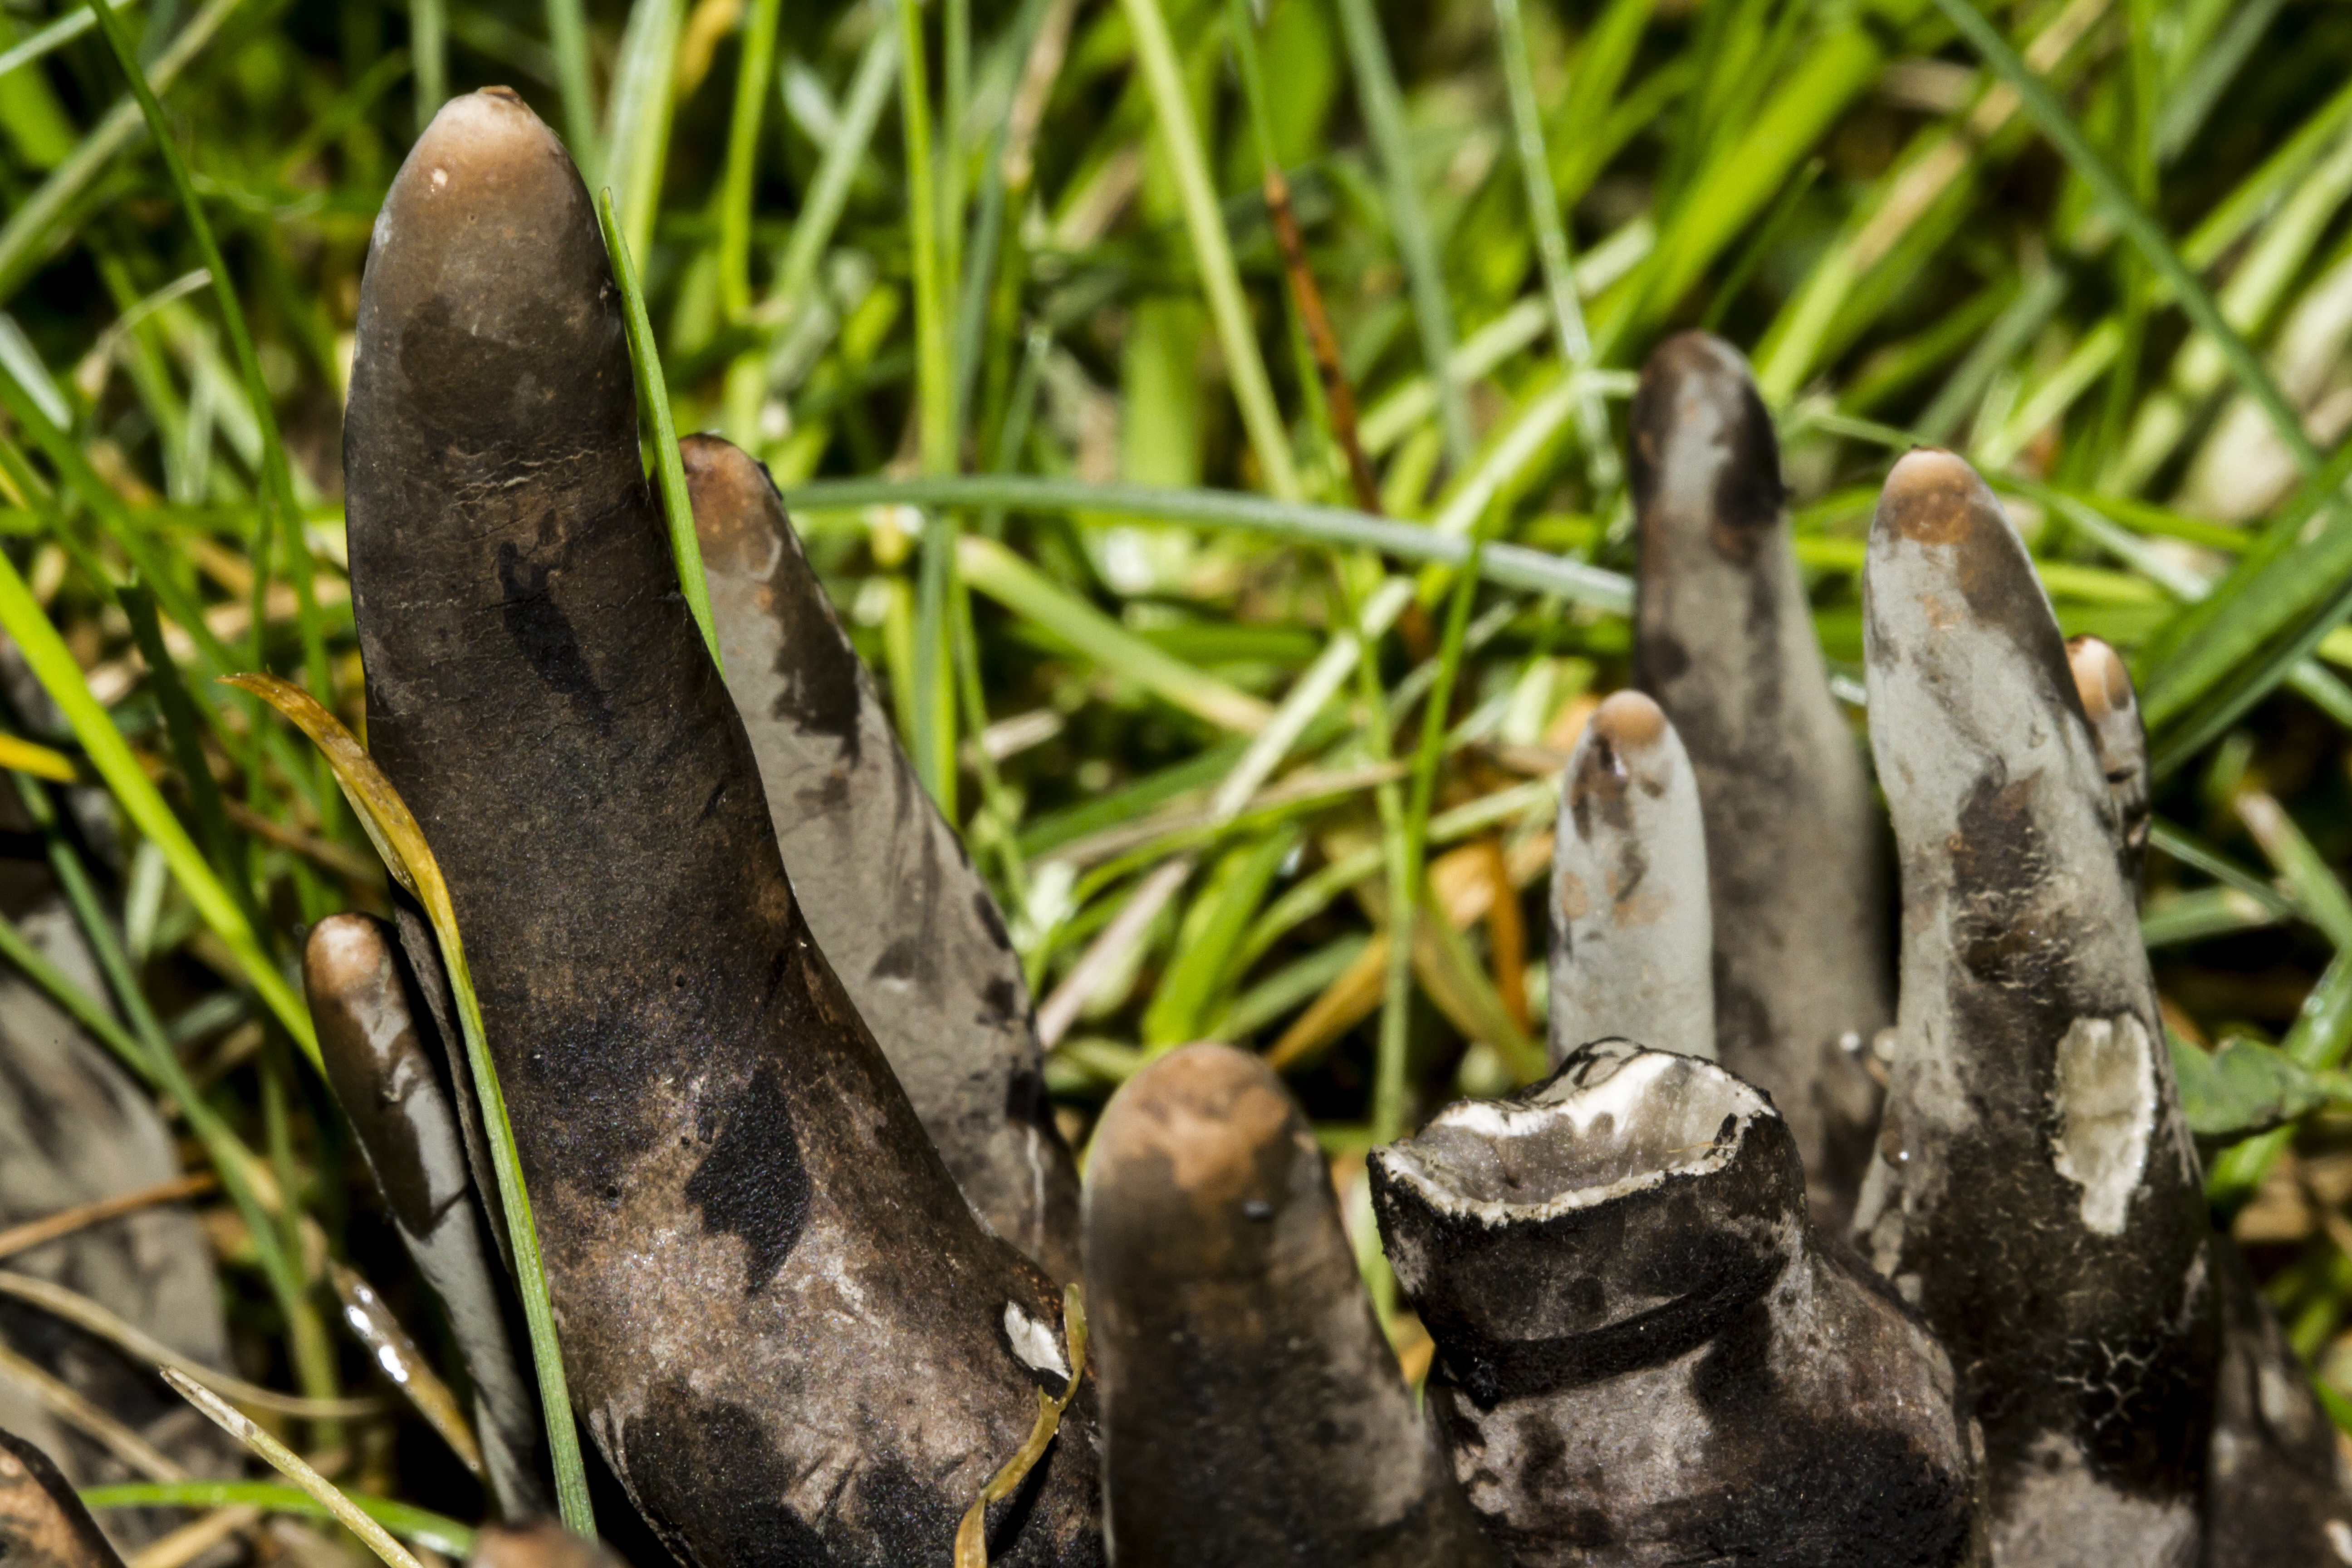
tree, nature, forest, grass, plant, leaf, flower, wildlife, food, produce, macro, soil, mushroom, flora, fauna, fungus, uk, canon7d, nikkvalentine, peterborough, macro photography, deadmansfingers, xylariapolymorpha